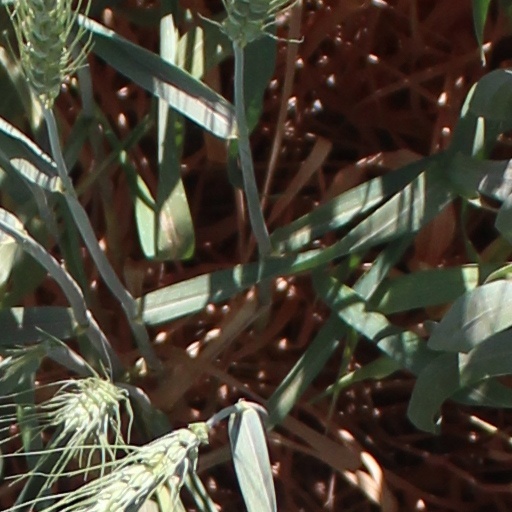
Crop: wheat